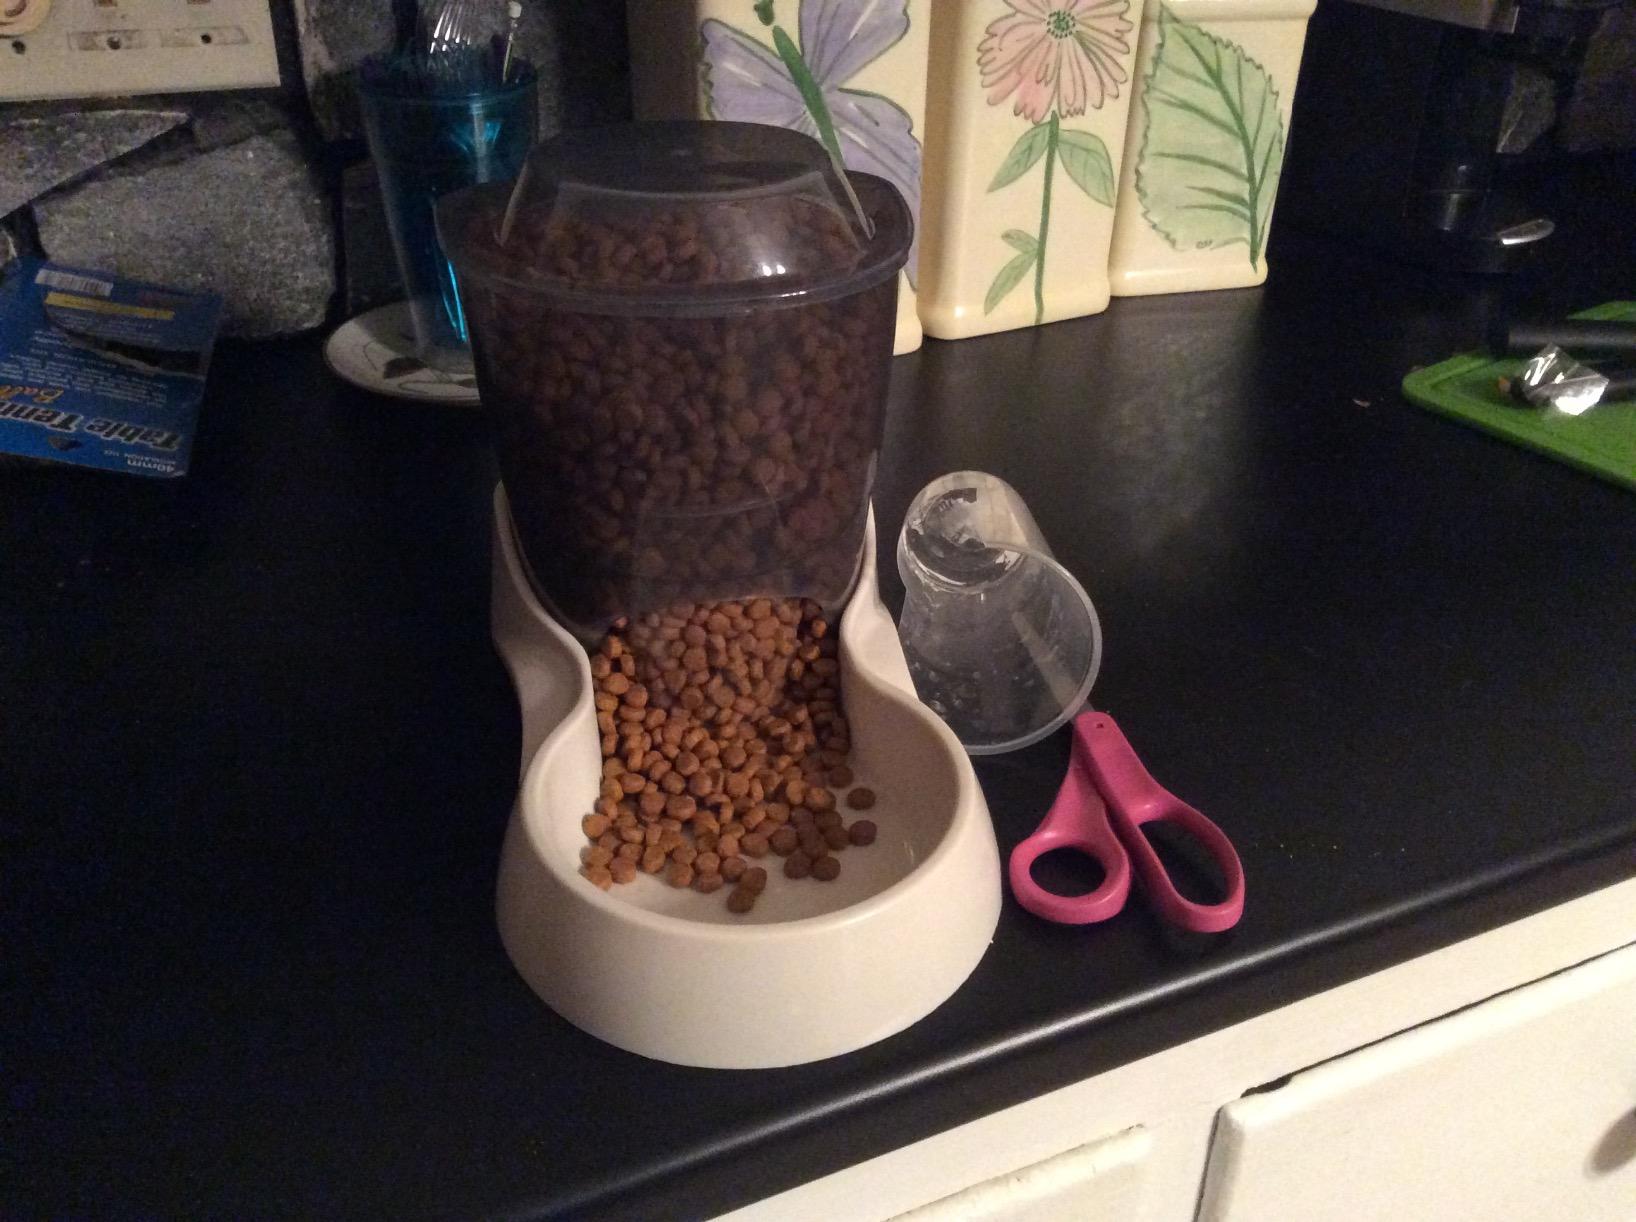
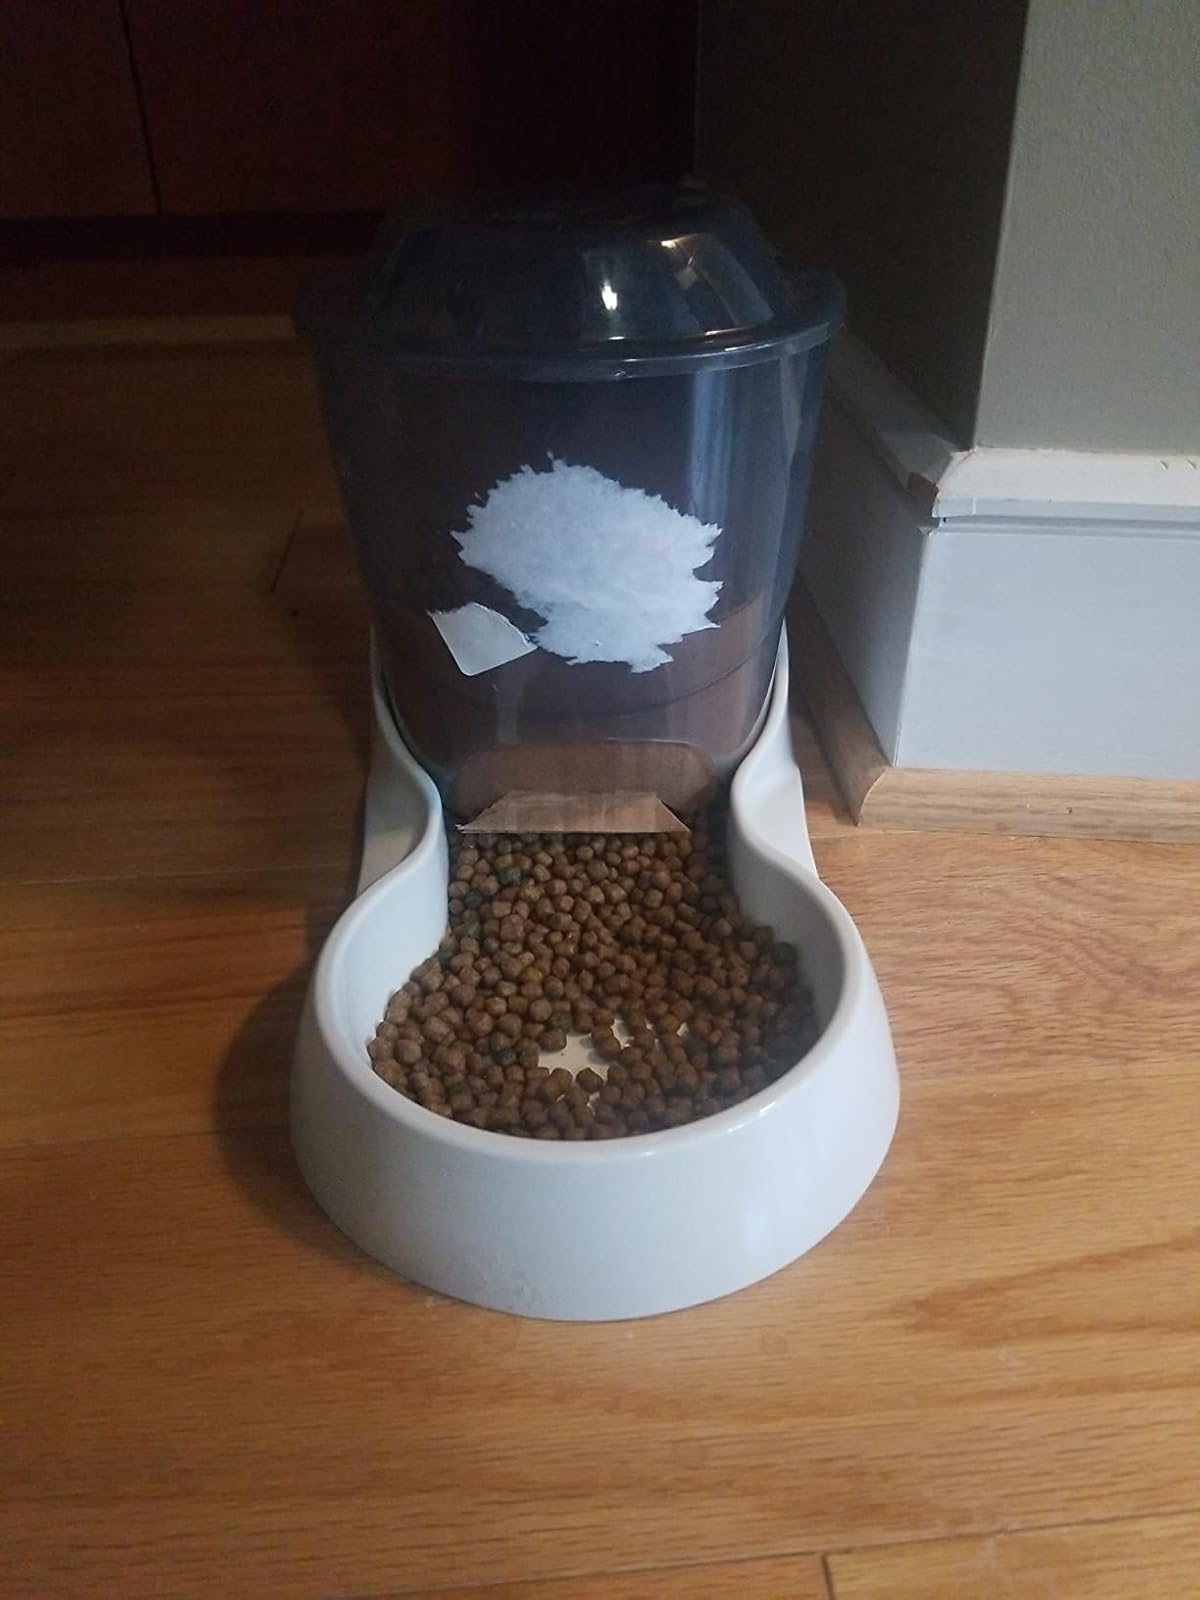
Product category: items_feeder
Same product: yes